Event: Nepal Earthquake
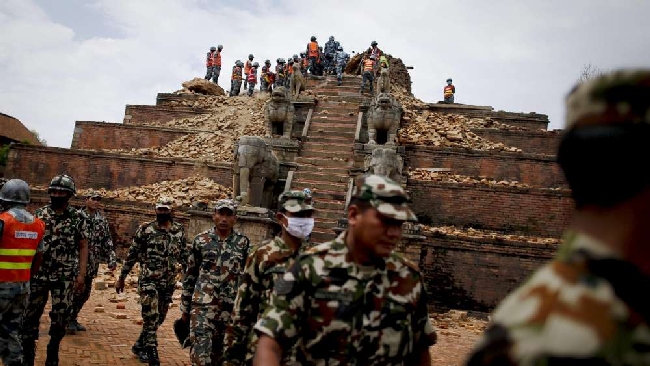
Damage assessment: damage